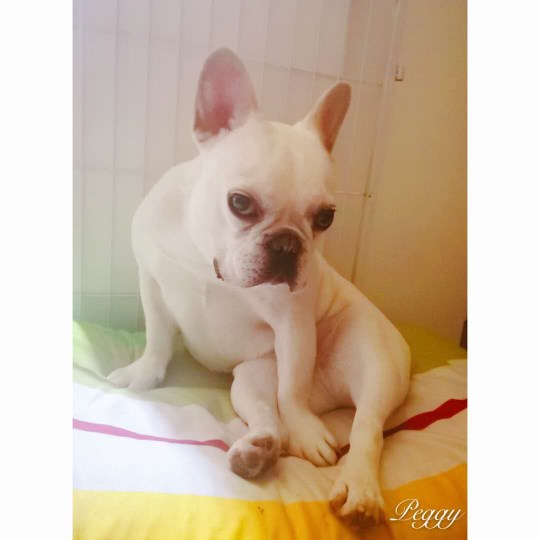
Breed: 1121-n000002-French_bulldog